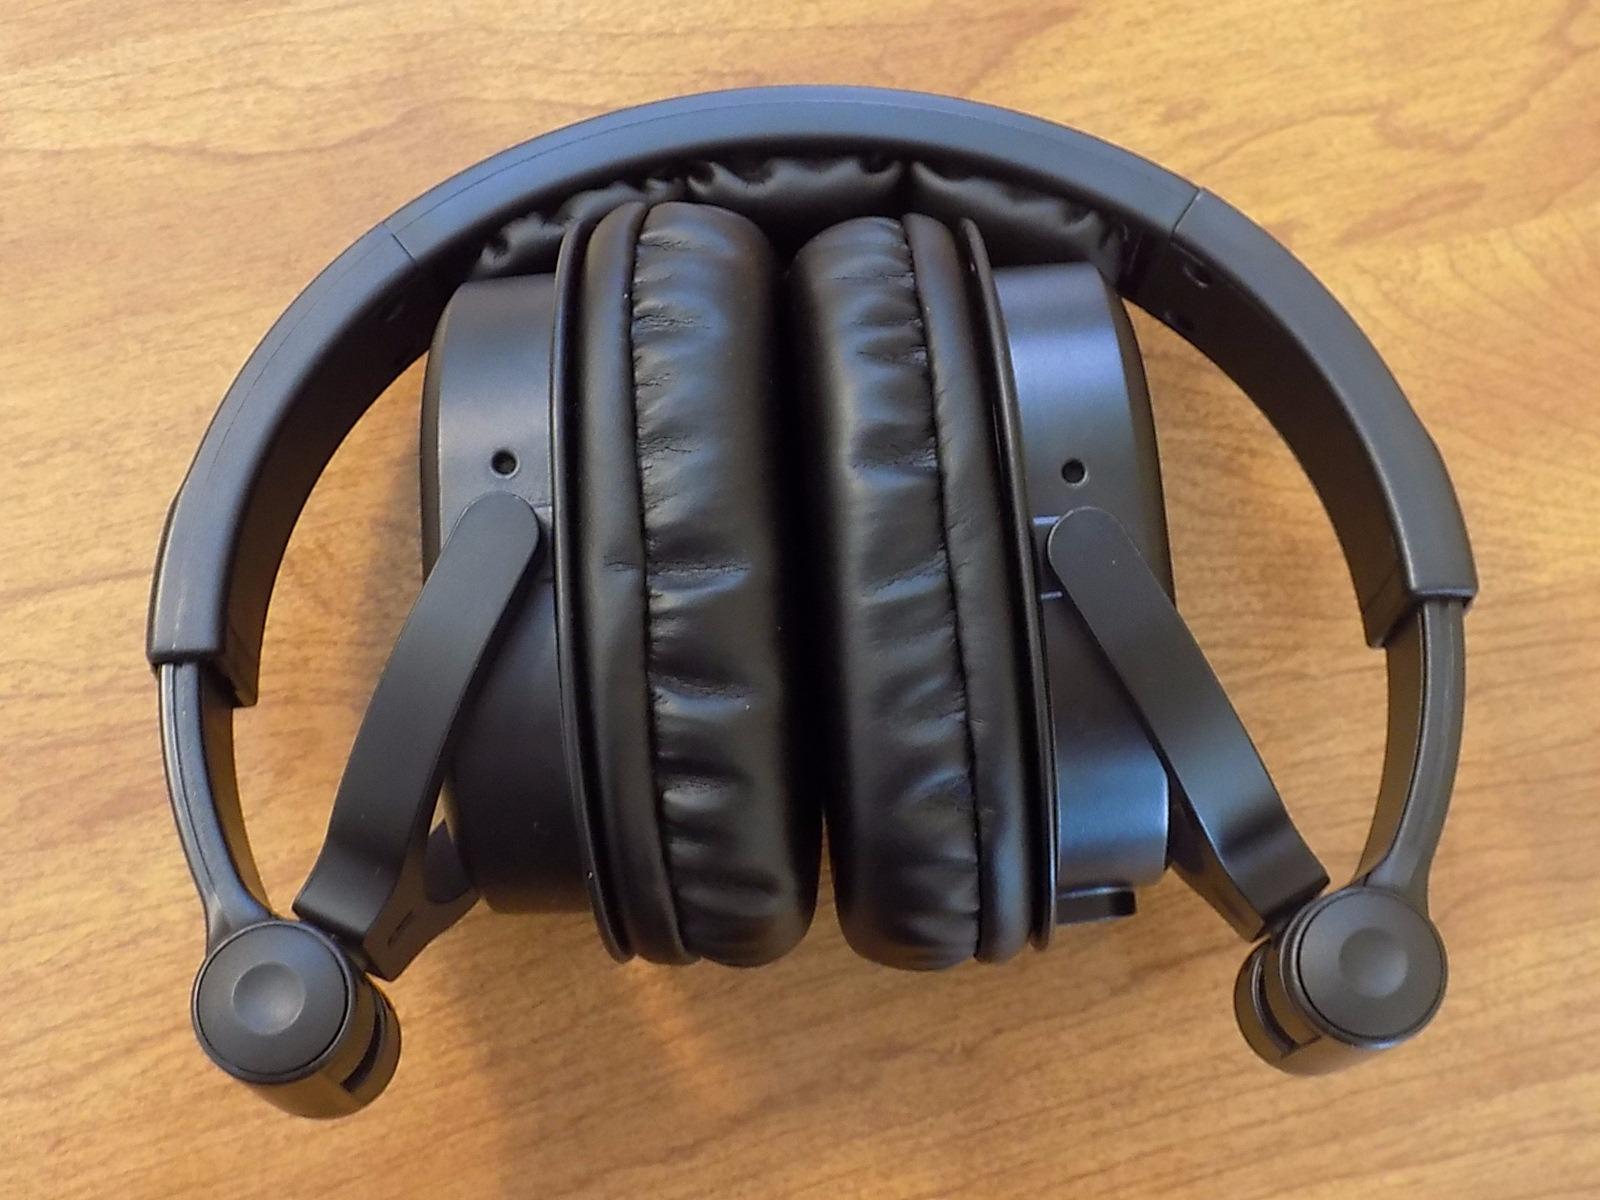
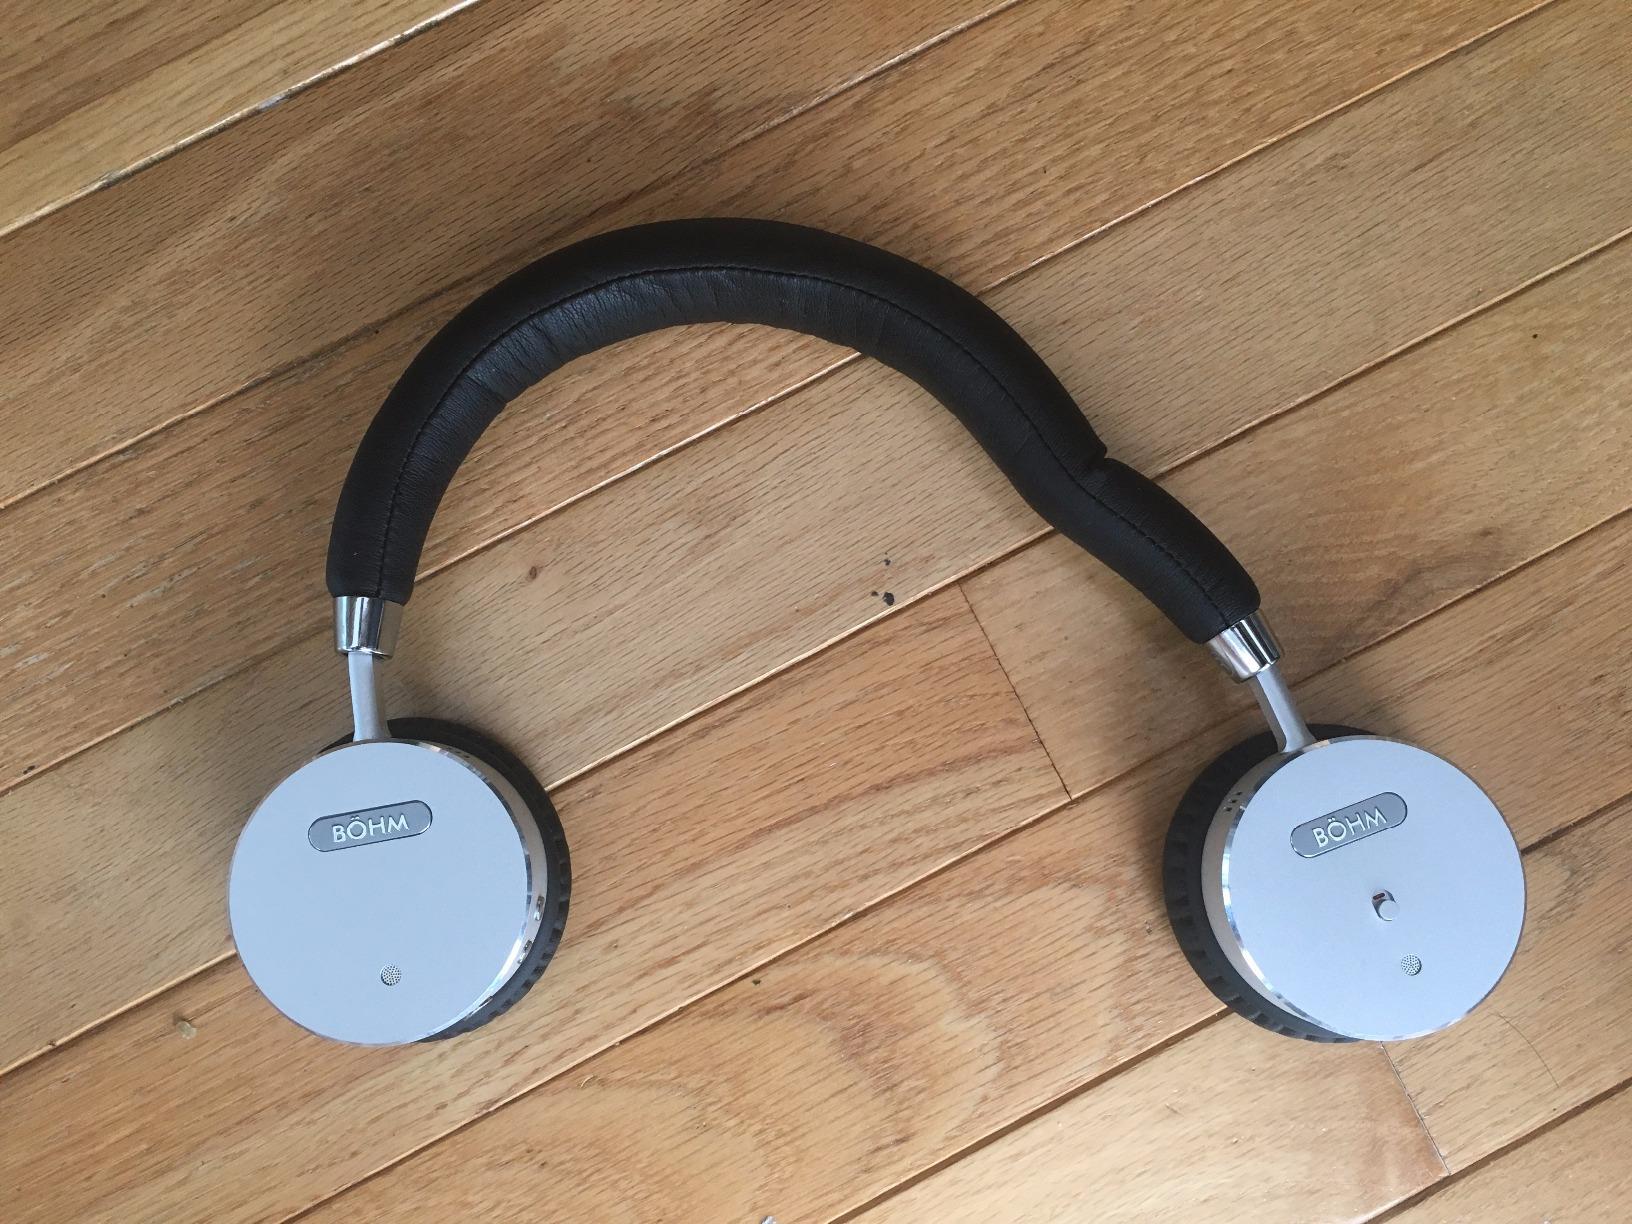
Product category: headphones
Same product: no